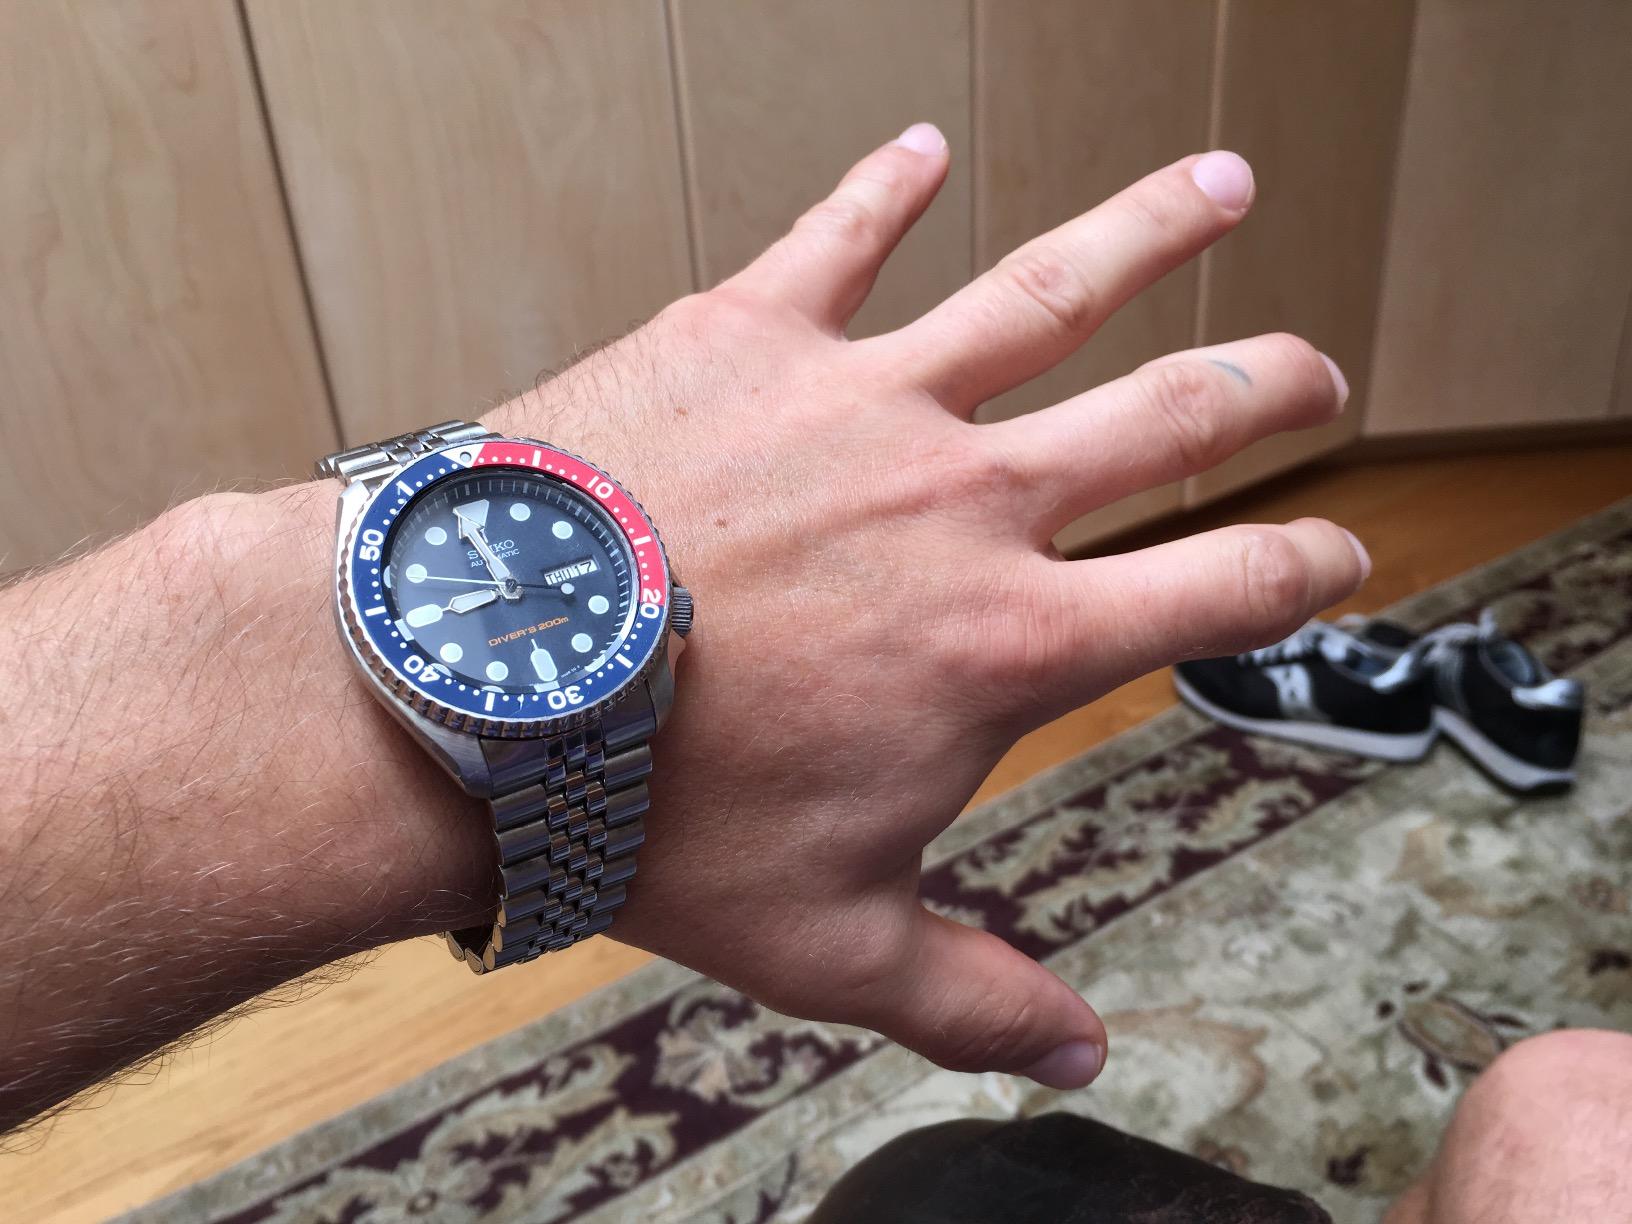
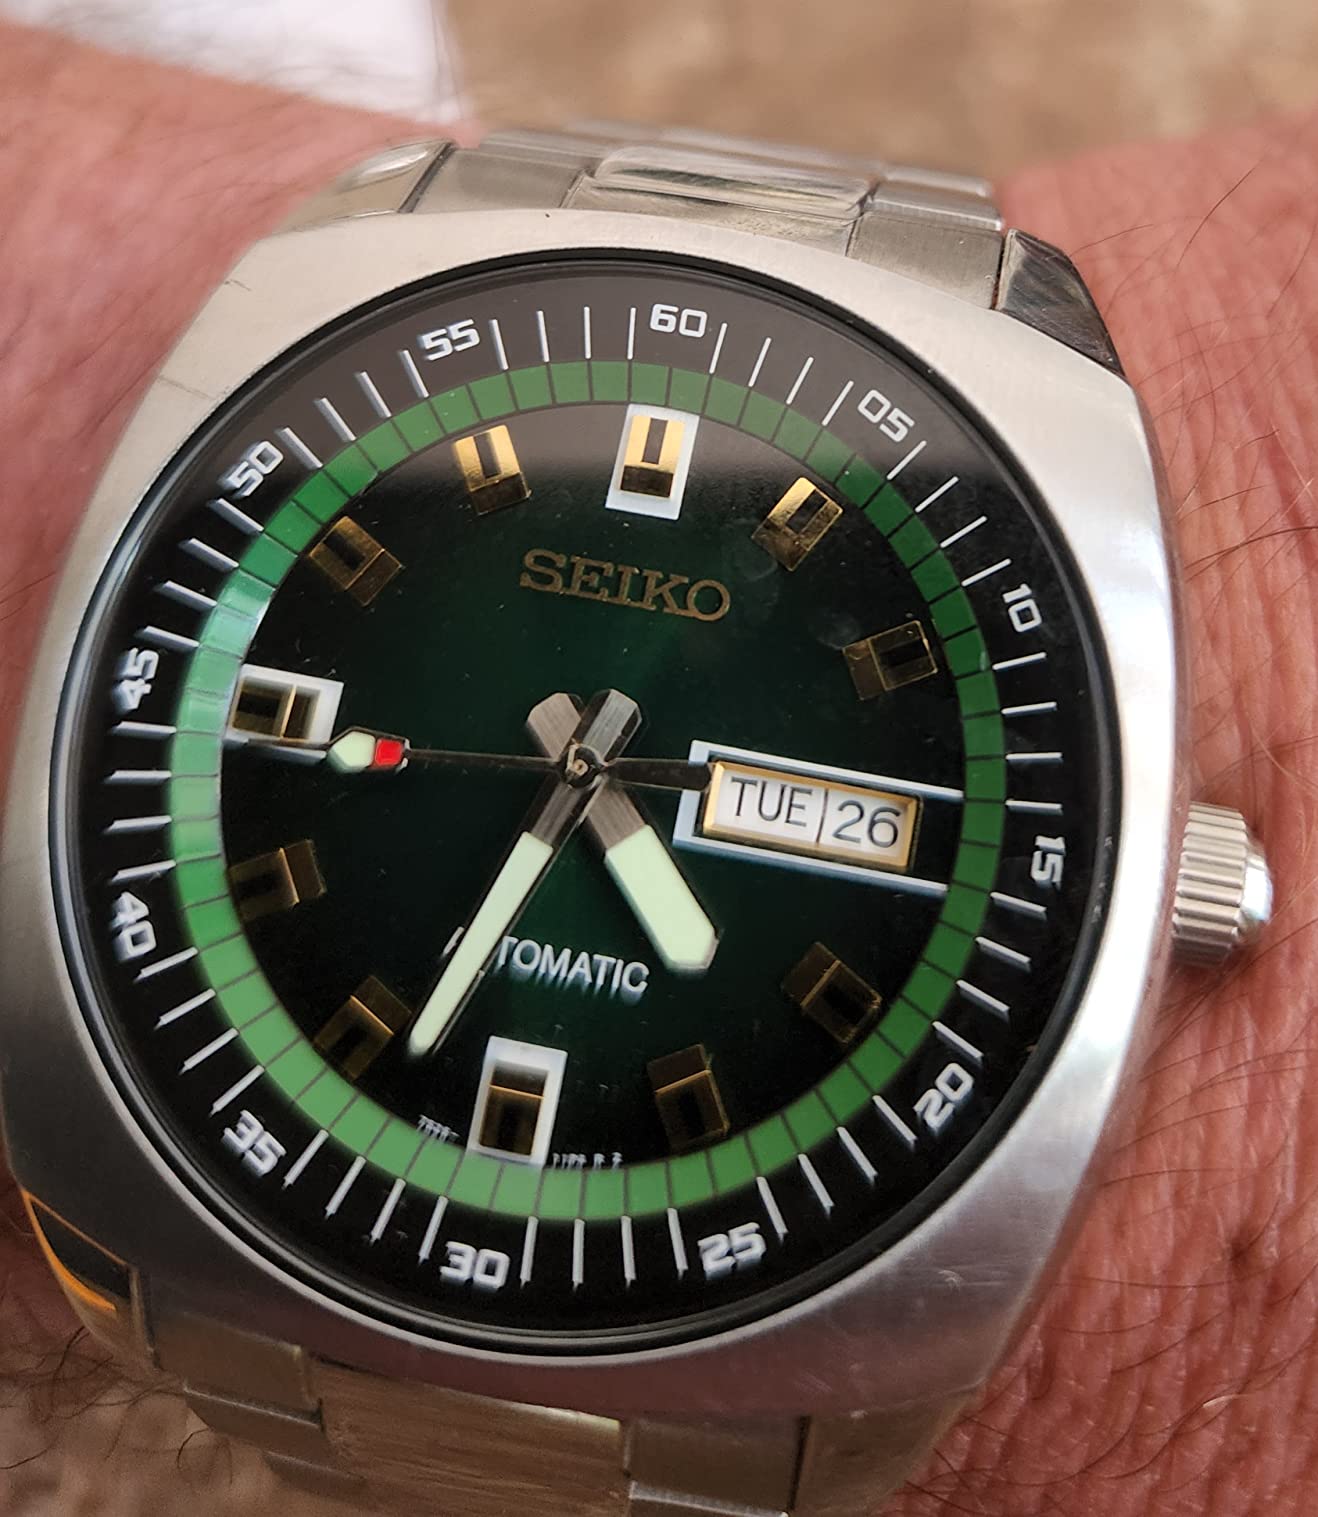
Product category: accessories_watch
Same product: no